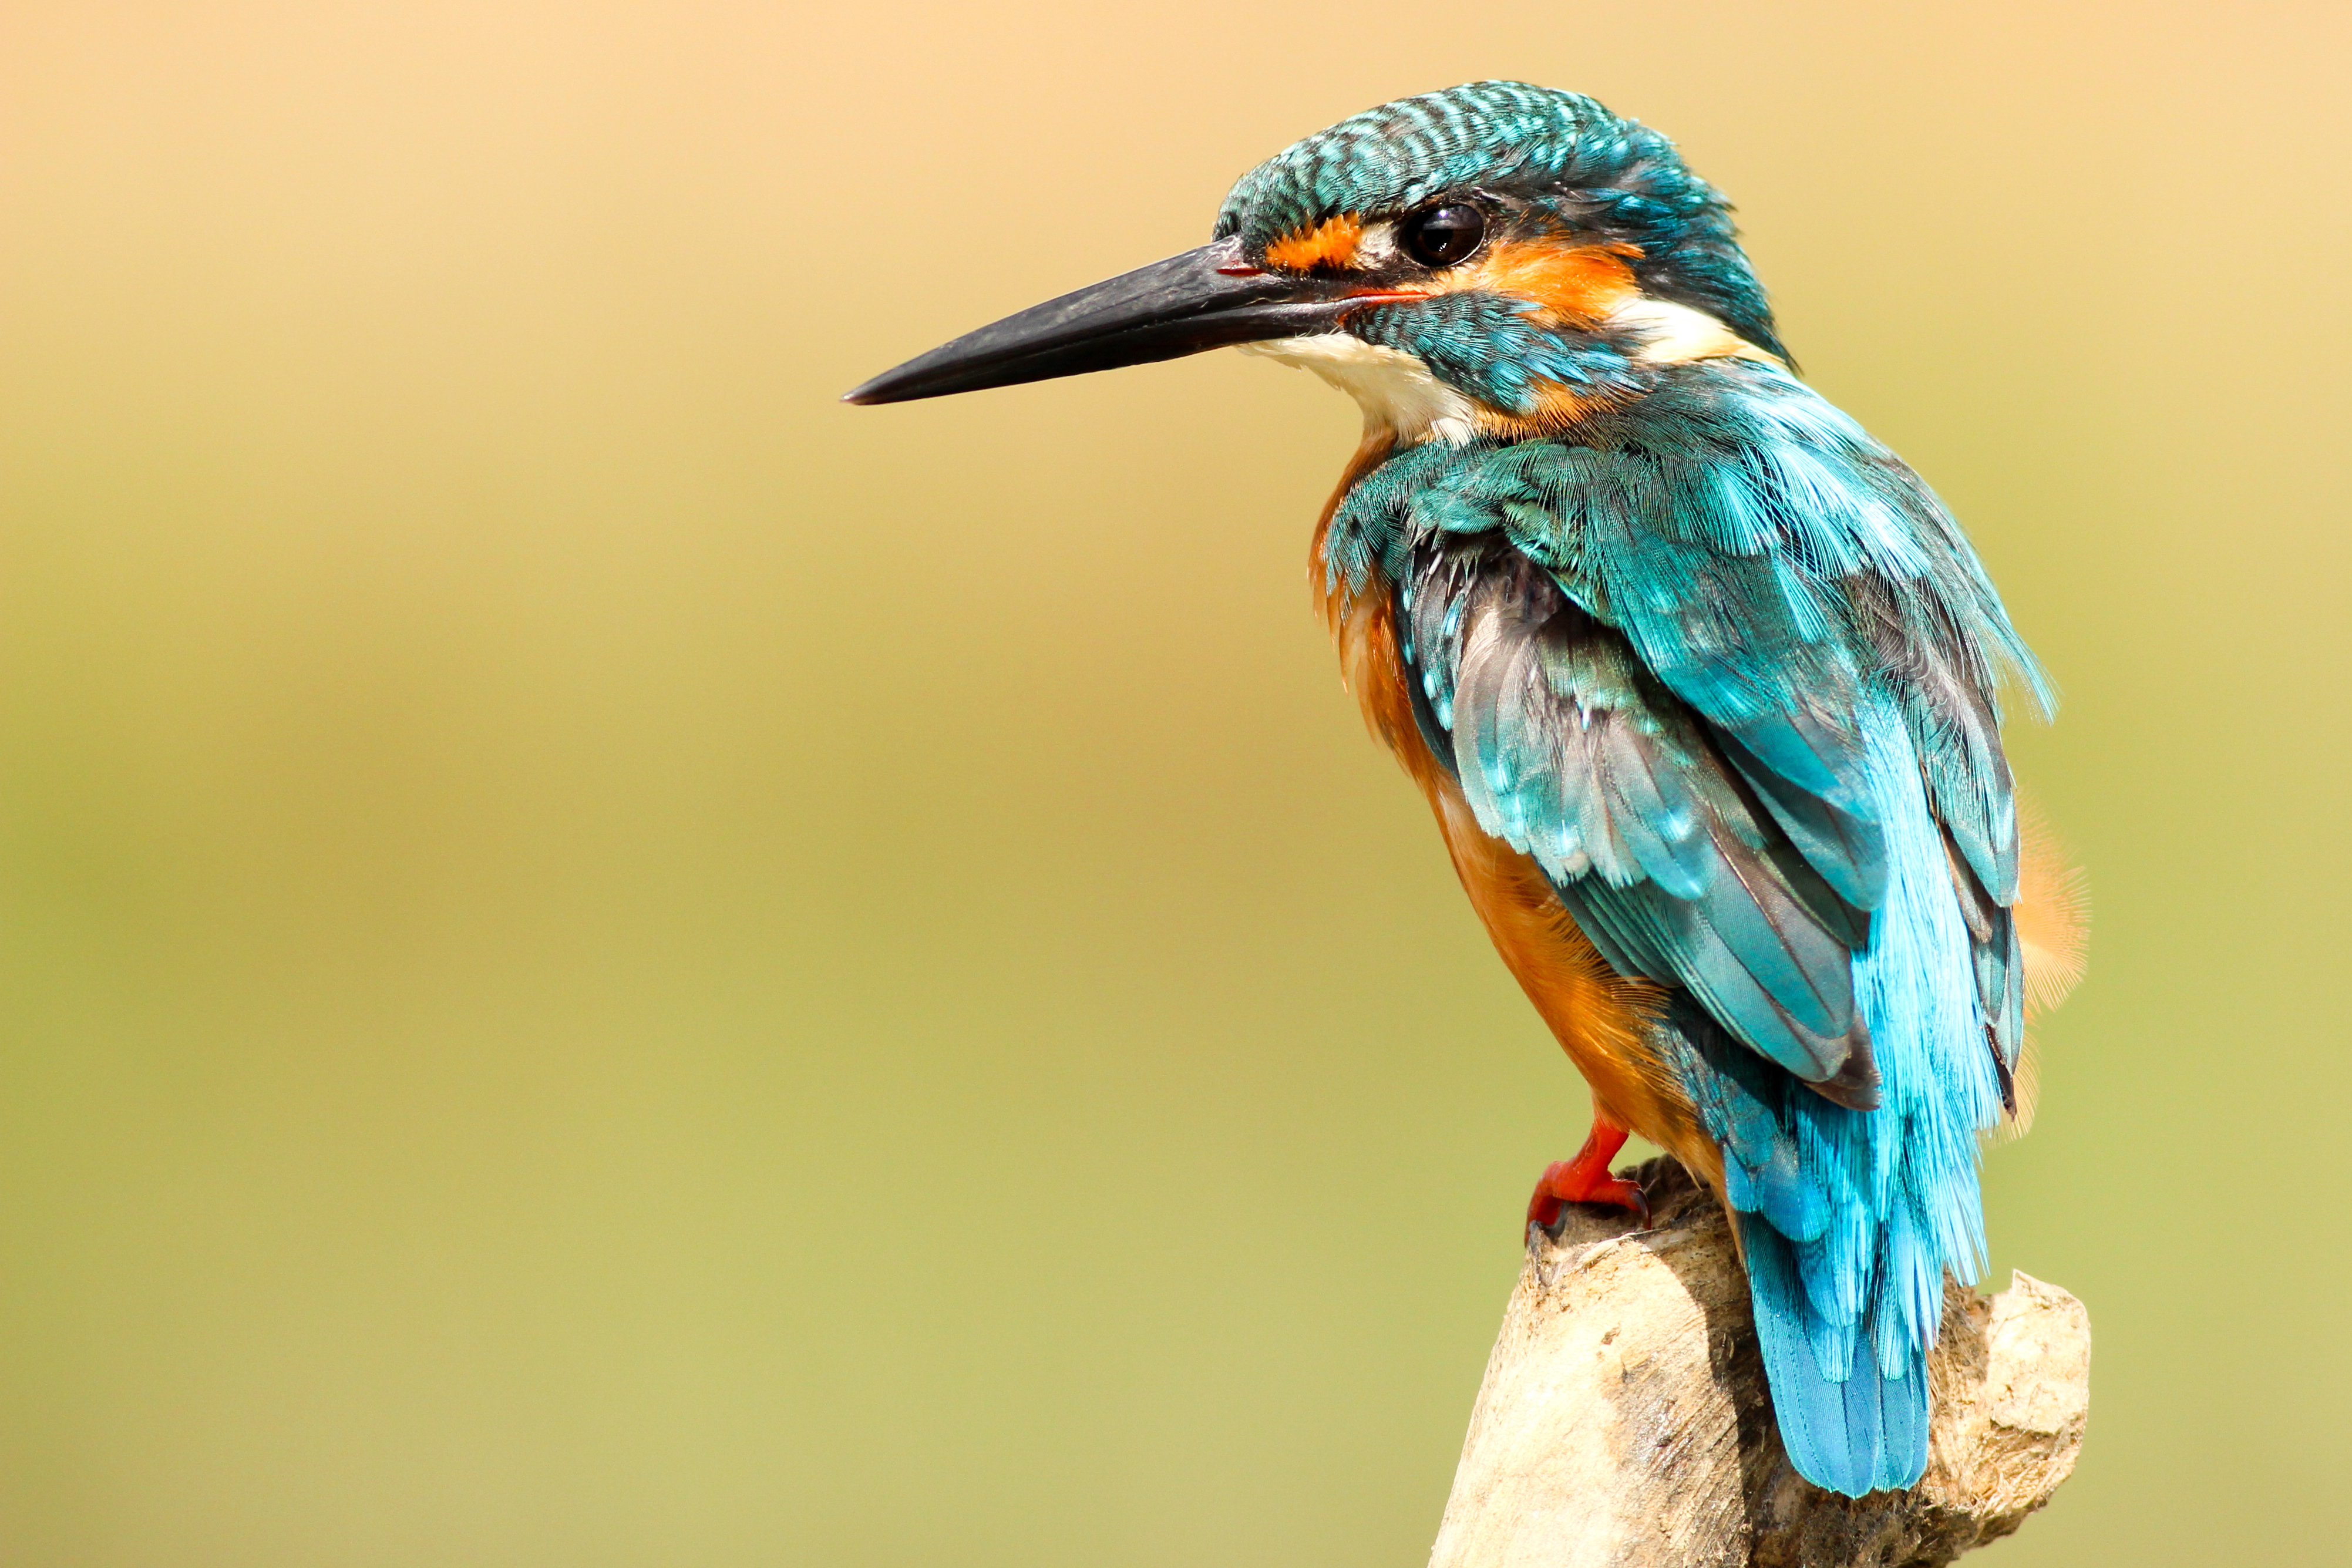
branch, bird, wing, wildlife, beak, perch, blue, fauna, close up, vertebrate, kingfisher, coraciiformes, perching bird